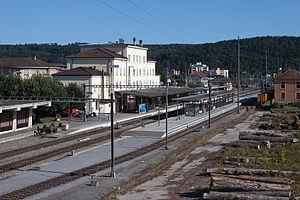
La Gare de Porrentruy (JU)